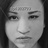
Emotion: neutral